Fred Thomas (athlete)

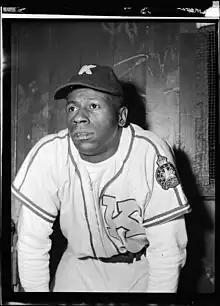
Thomas (1952) in a Kitchener Panthers uniform.

Outside of college, Thomas turned to baseball. He played with the Negro league's Cincinnati Crescents in 1946, the Detroit Senators in 1947, and the Farnham Pirates in 1948 in the Quebec Provincial League. Over 58 games with Farnham, he was batting .351 which caught the attention of Major League Baseball (MLB) scouts. He was selected by the organization's Cleveland Indians to join the Wilkes-Barre Barons farm-team who played in the Eastern League, where he took the field for the first time in a July 4, 1948, doubleheader. This appearance was the first by a Black player in the league, and he had two singles, and RBI, and a stolen base in the second game. He broke the colour barrier in this league about a year after Jackie Robinson did so in Major League Baseball. He was the 21st Black player to sign a contract with a team in the MLB organization and the first from Canada. Thomas played 12 games with the Barons in 1949 but never played professional baseball again.